SN 2006gy

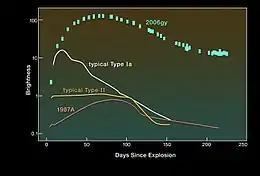
Light curve of SN 2006gy (uppermost intermittent squares) compared with other types of supernovae

SN 2006gy occurred in the galaxy NGC 1260, approximately 238 million light-years (73 megaparsecs) away. The energy radiated by the explosion has been estimated at 10 ergs (10 J), making it a hundred times more powerful than the typical supernova explosion which radiates 10 ergs (10 J) of energy. Although at its peak the SN 2006gy supernova was intrinsically 400 times as luminous as SN 1987A, which was bright enough to be seen by the naked eye, SN 2006gy was more than 1,400 times as far away as SN 1987A, and thus too far away to be seen without a telescope.